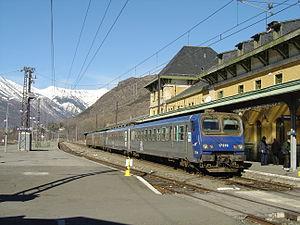
Z 7319 en gare de Latour-de-Carol-Enveitg Magyar: Andorra vasúti közlekedése: Egy vonat Latour-de-Carolban, a két vasútállomás közül az egyikben 日本語: ラトゥール＝ドゥ＝カロル
La Z2 est un type d'automotrices électriques de la SNCF apte à 160 km/h, à deux caisses, pour le service omnibus ou express pour assurer une continuité de qualité de service avec les premiers TGV, construite selon les séries de 1980 à 1988. Les premiers éléments ont été radiés en décembre 2011. Les CFL en possèdent aussi.
Les Z 7300 sont des automotrices électriques de la SNCF. Ces rames à deux caisses font partie de la famille des « Z2 » au même titre que les Z 7500, Z 9500, Z 9600, et Z 11500. Ce matériel à un seul niveau est monocourant ; son aménagement intérieur à l'origine est en version « omnibus », c'est-à-dire avec tous les sièges en vis-à-vis. C'est la première série de Z2 dont les effectifs ont commencé à être radiés, dès 2011.